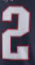
Number: 2